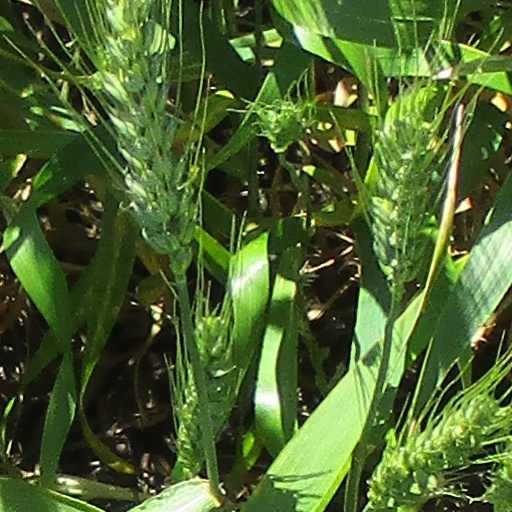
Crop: wheat